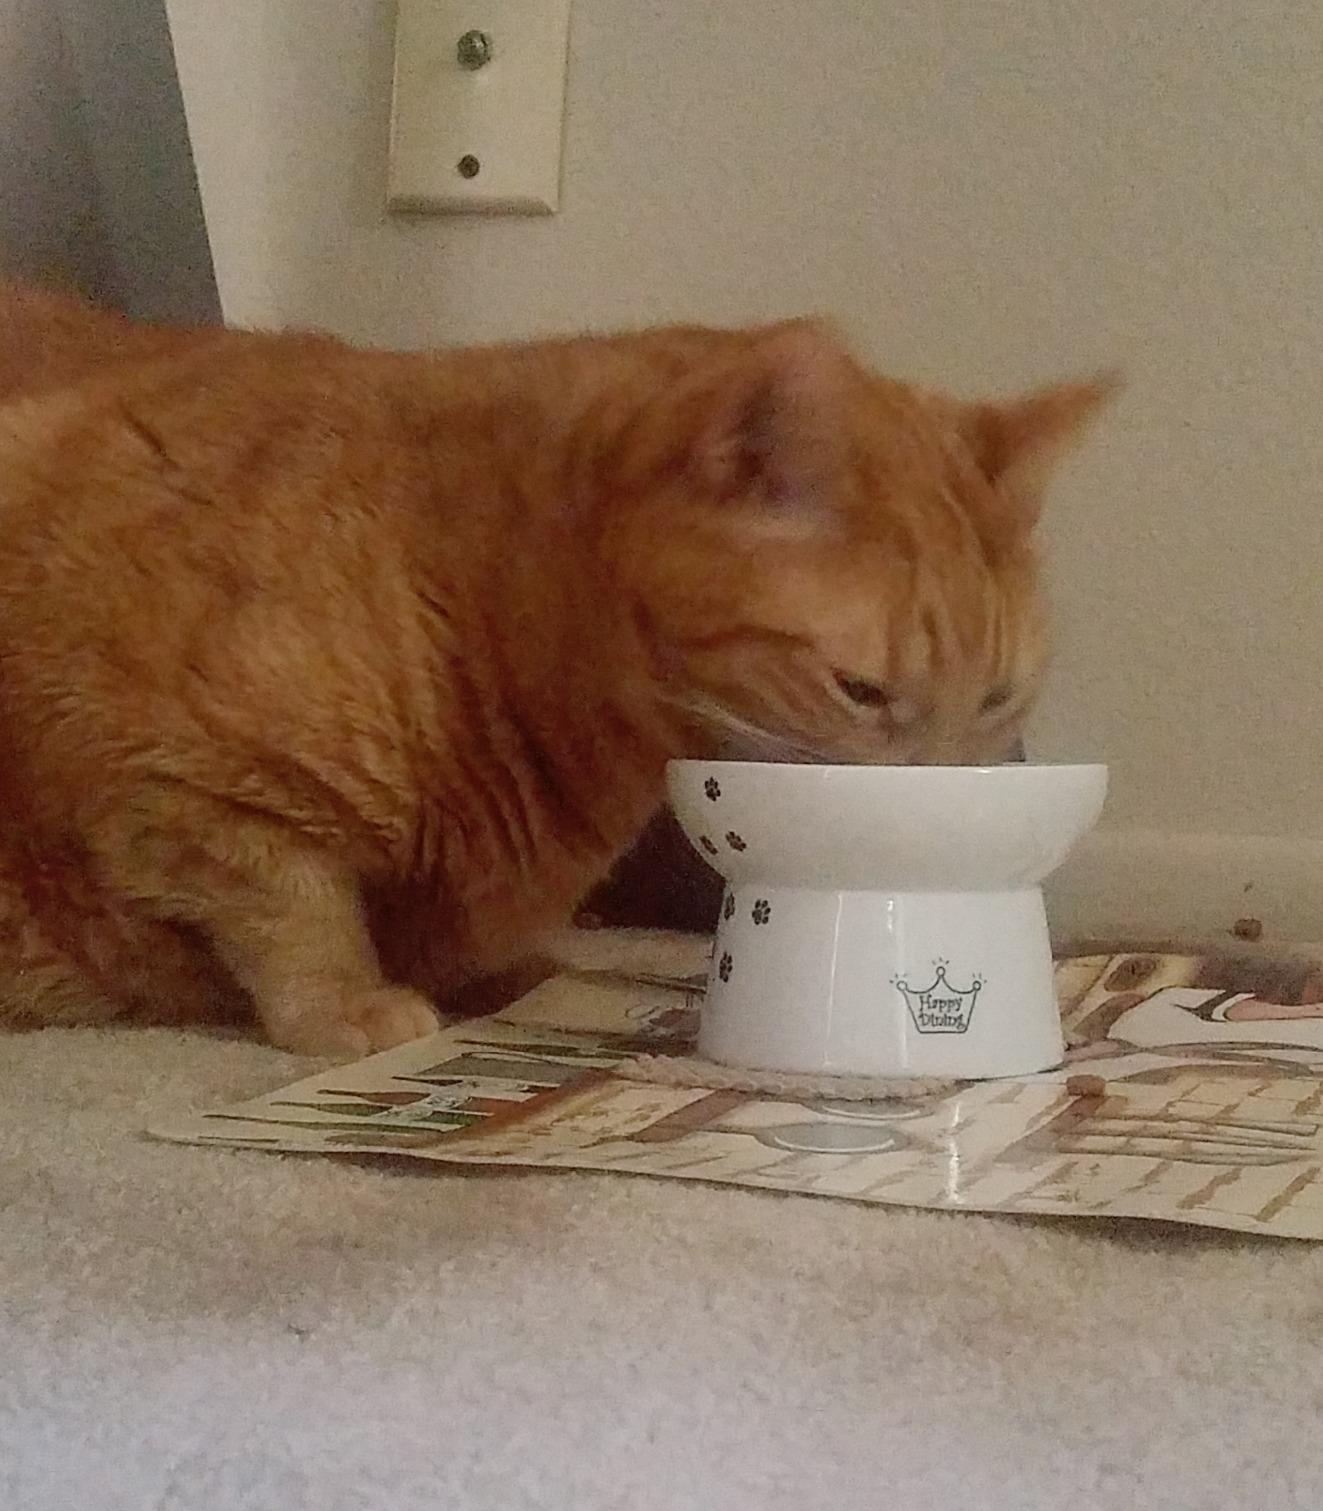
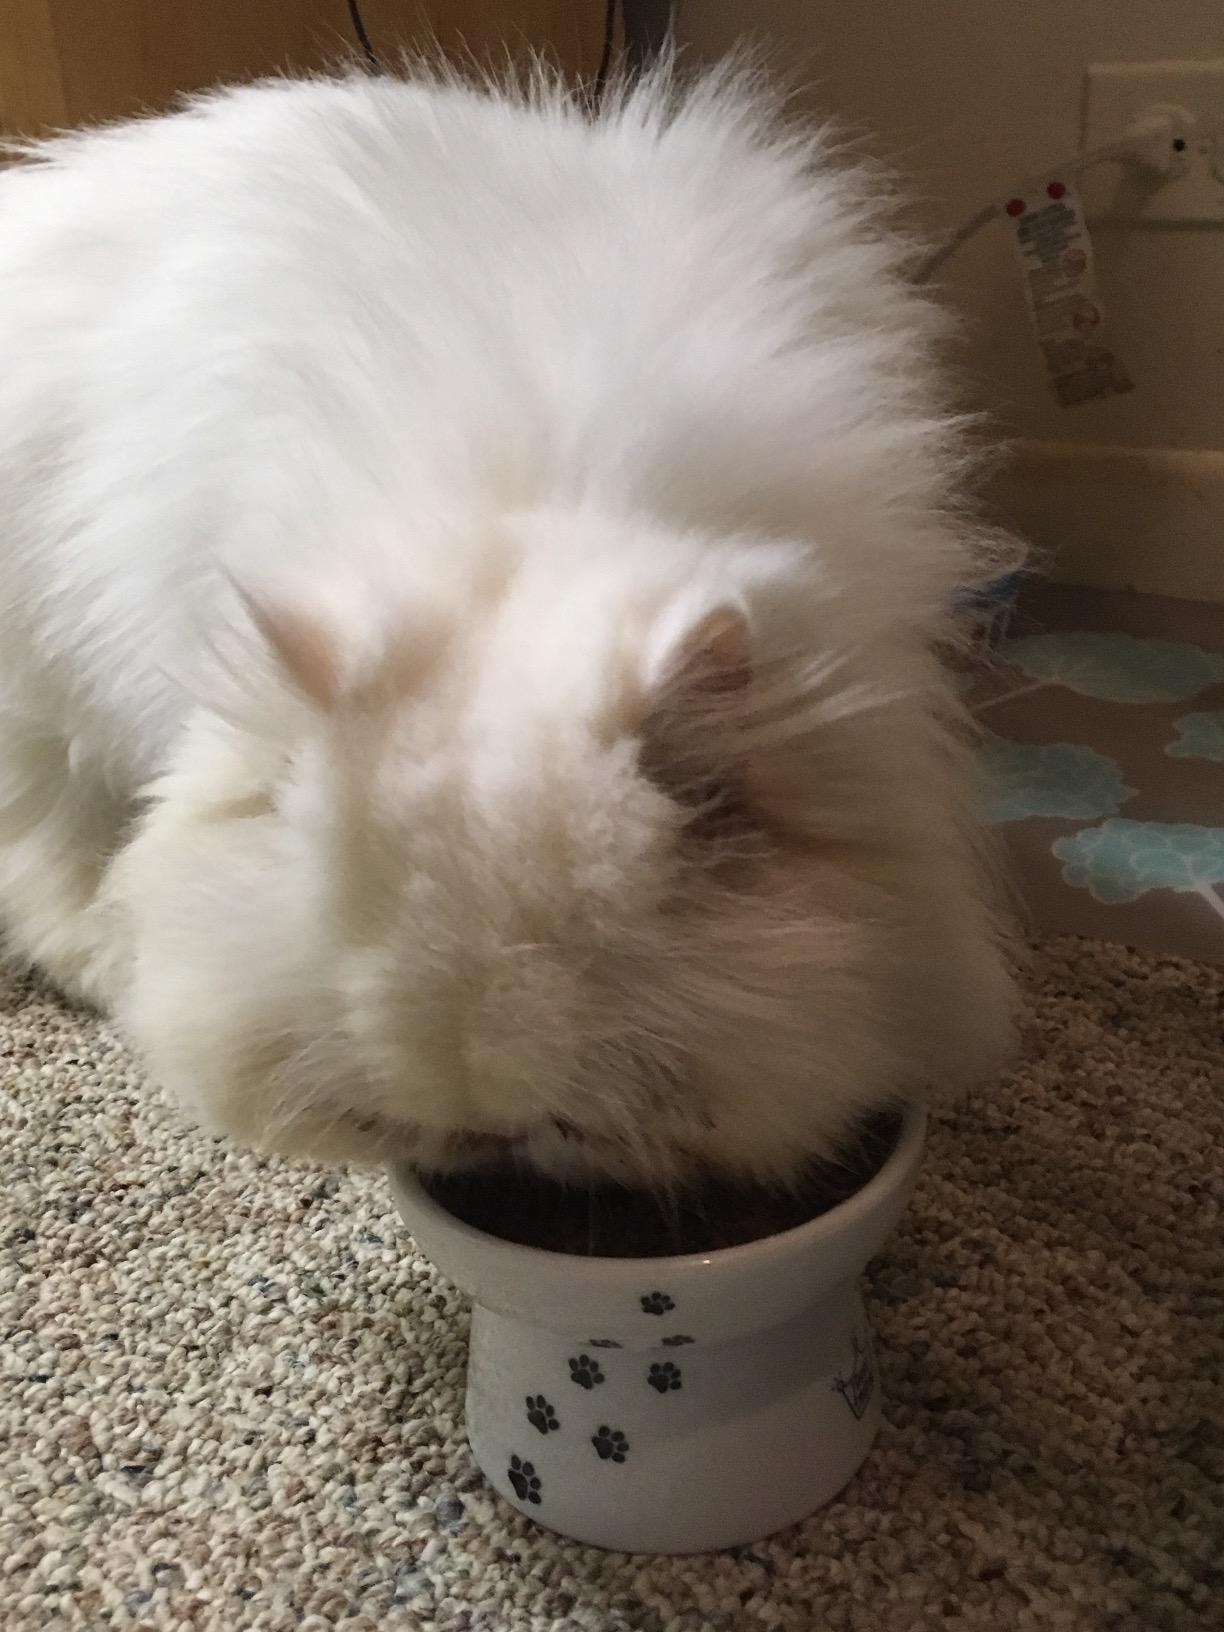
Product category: items_bowl
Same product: yes